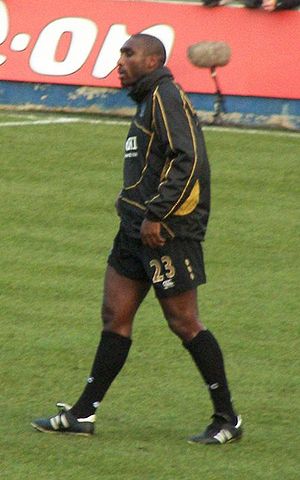
Sol Campbell / Klubkarriere / Arsenal F.C.
Campbell under træning med Portsmouth F.C.
Sulzeer Jeremiah "Sol" Campbell er en tidligere engelsk fodboldspiller, der sidst spillede som aktiv i den engelske klub Newcastle United. Tidligere har han spillet for Tottenham Hotspur, Arsenal, Portsmouth, samt en enkelt kamp for 2. divionsklubben Notts County F.C. Han var desuden i en årrække en bærende kraft på Englands landshold.